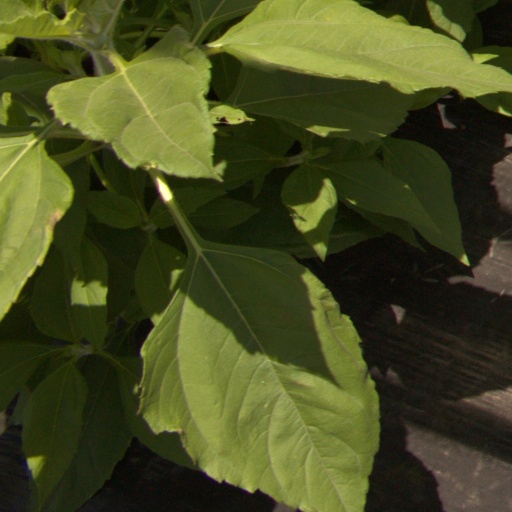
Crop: Jerusalem artichoke